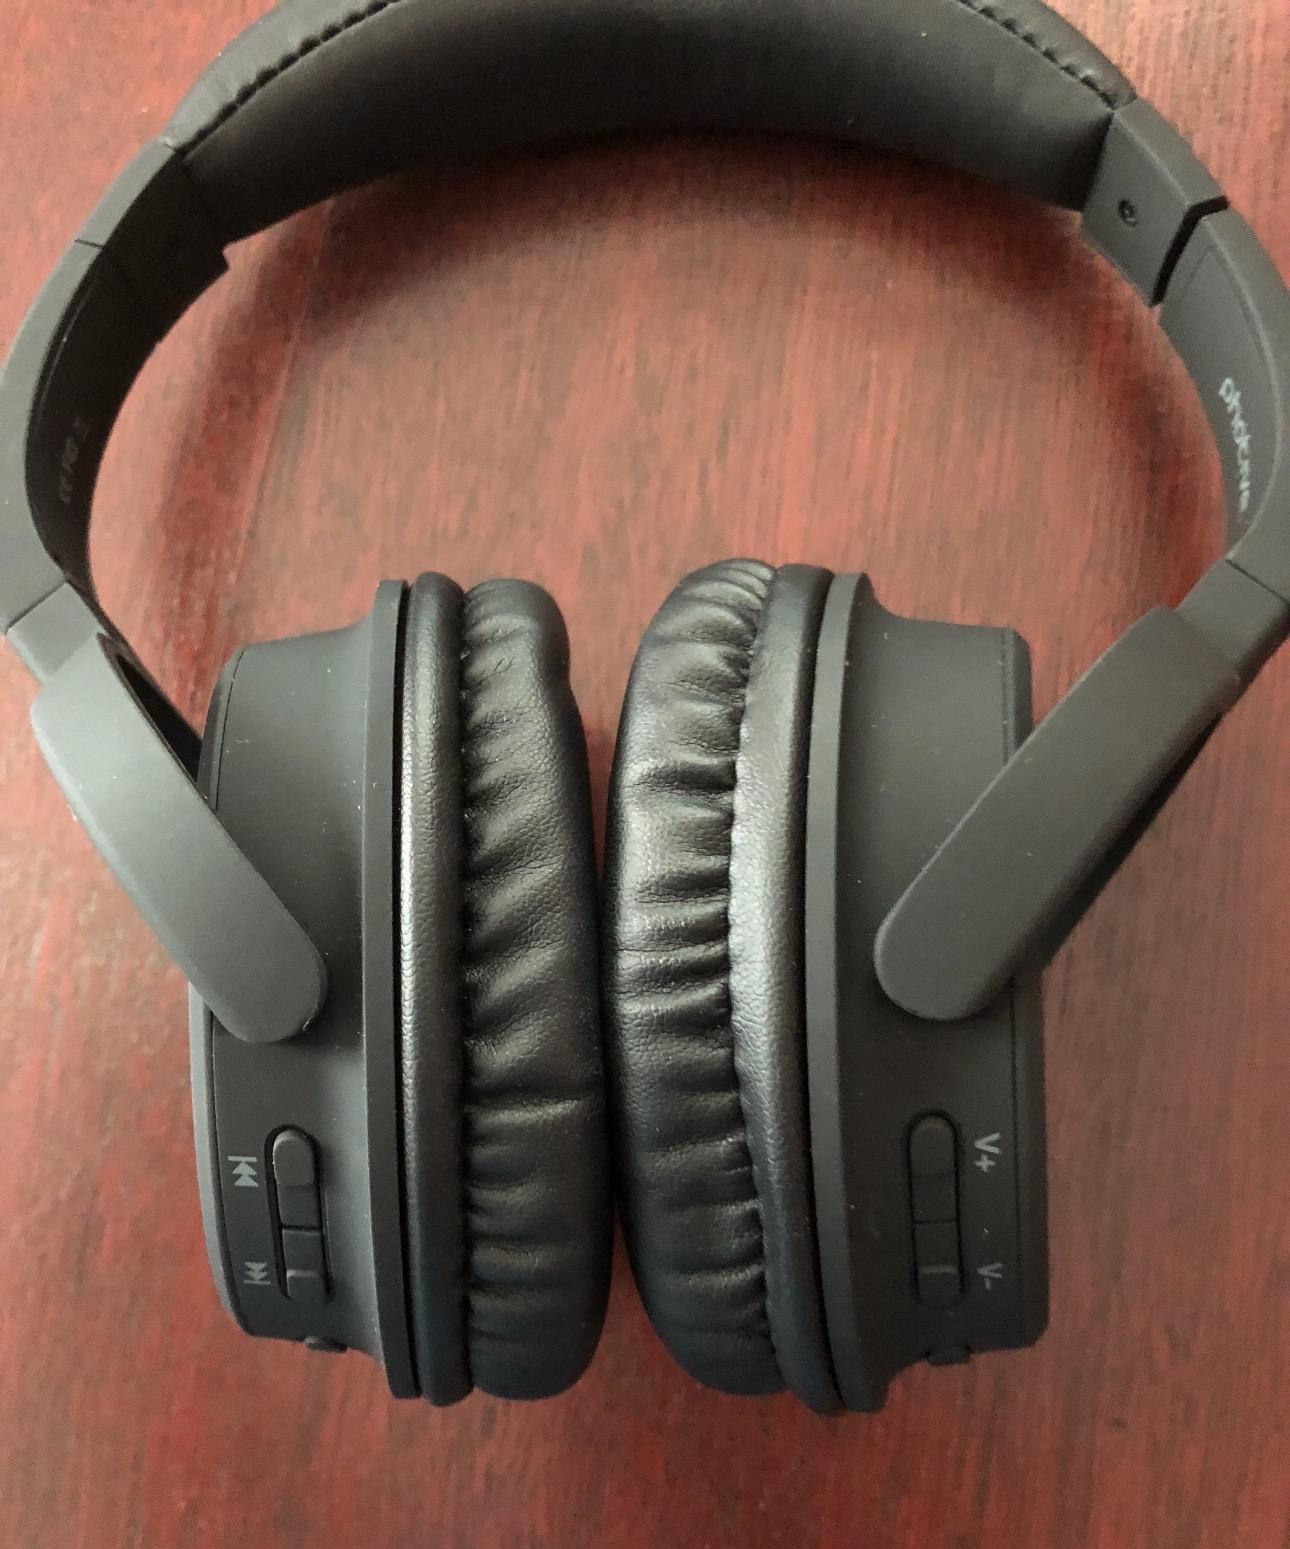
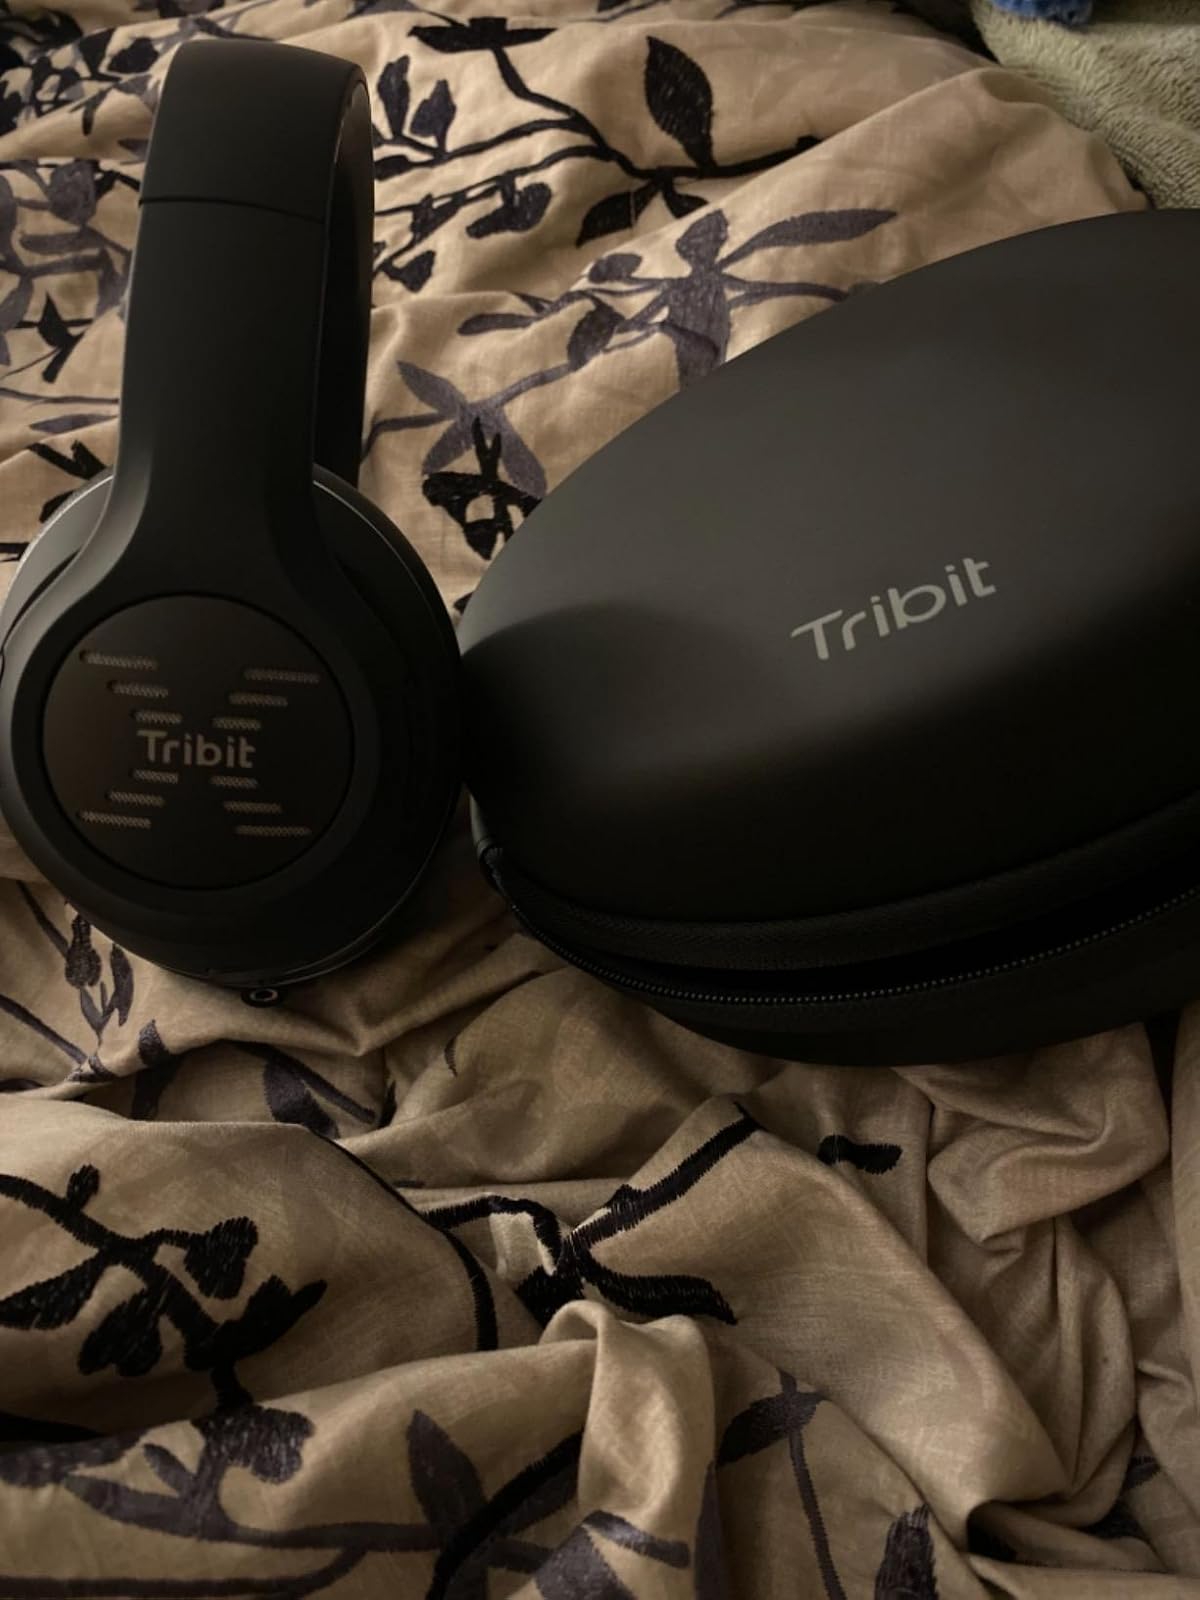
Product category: headphones
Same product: no